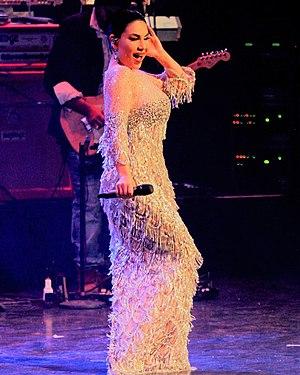
Aryana Sayeed est une chanteuse, compositrice et une personnalité de la télévision afghane. Elle chante en pachtou et en dari. Elle est l'une des artistes musicales les plus célèbres d'Afghanistan, produisant régulièrement des concerts et des festivals philanthropiques en Afghanistan et à l'étranger. Sayeed a également tenu des rôles d'animatrice dans des émissions musicales télévisées pour les réseaux 1TV et TOLO.